A Mermaid in Paris

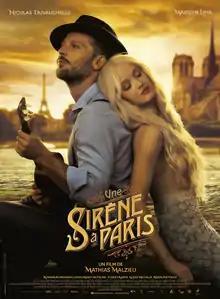
Theatrical release poster

A Mermaid in Paris is a 2020 fantasy romantic comedy film directed by Mathias Malzieu, who co-wrote the script alongside Stéphane Landowski. The film stars Nicolas Duvauchelle and Marilyn Lima.